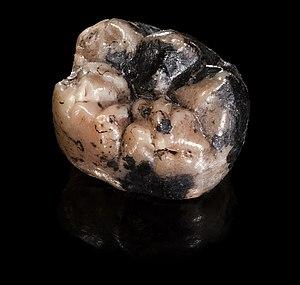
Dent de Homo habilis KB 5223 provenant de Kromdraai, Afrique du Sud vers 2 millions d'années. Collection du Transvaal Museum, Northern Flagship Institute, Pretoria Afrique-du-Sud (14.37x12.60x6.88 mm) Transvaal Museum
Homo habilis est une espèce éteinte du genre Homo qui, d'après les fossiles trouvés à ce jour, aurait vécu en Afrique de l'Est il y a entre 2,3 et 1,5 millions d’années environ.